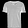
Label: T - shirt / top